Henry E. Huntington

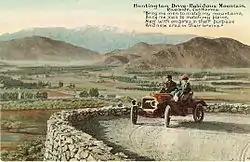
Postcard of sightseers, circa 1910, driving up Mount Rubidoux in Riverside, California via Huntington Drive

Huntington was a Life Member of the Sons of the Revolution in the State of California.